Garos

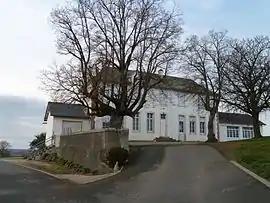
The town hall of Garos

Garos is a commune in the Pyrénées-Atlantiques department in south-western France.